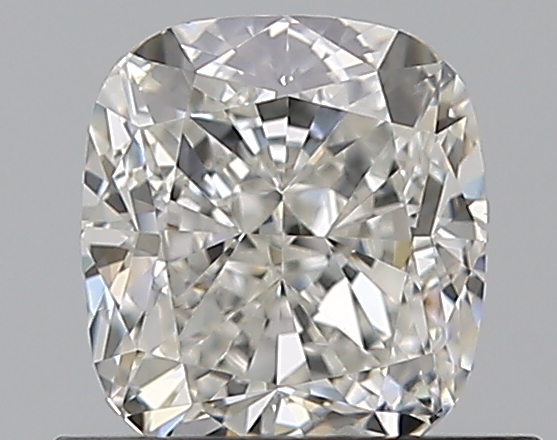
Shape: cushion
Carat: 0.75
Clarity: VS1
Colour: H
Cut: EX
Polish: EX
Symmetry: VG
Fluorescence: M
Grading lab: GIA
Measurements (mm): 5.33 x 4.86 x 3.33